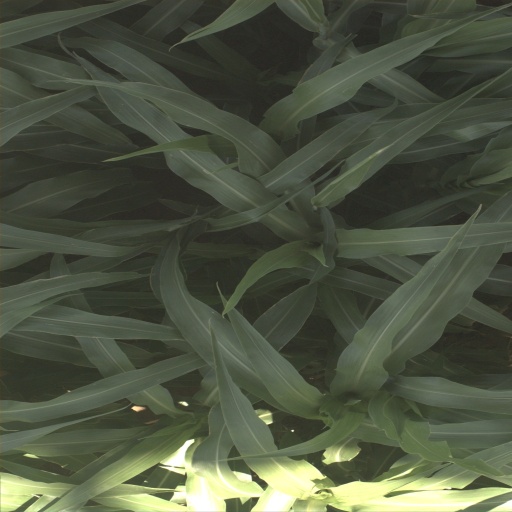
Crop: sorghum